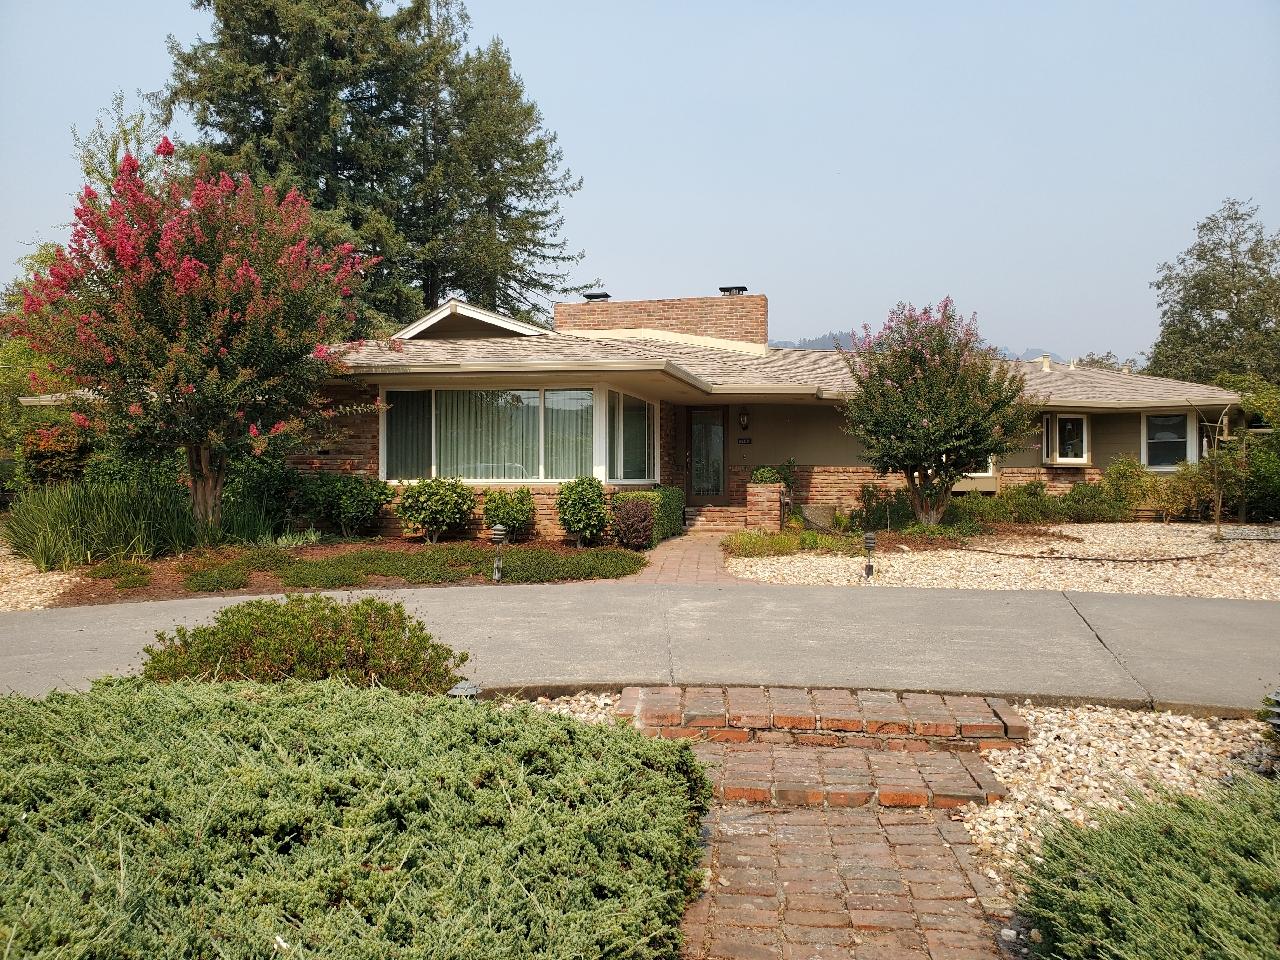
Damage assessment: no_damage